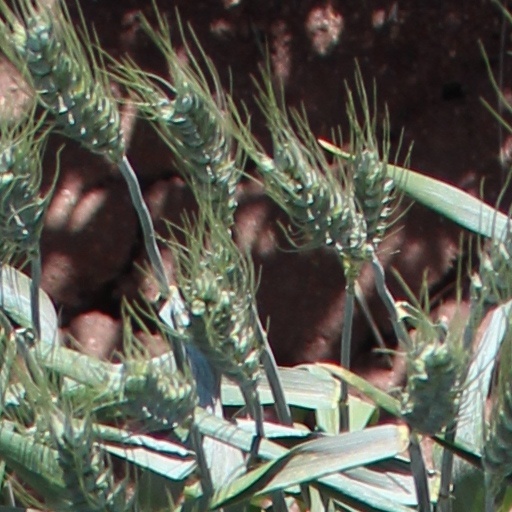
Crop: wheat